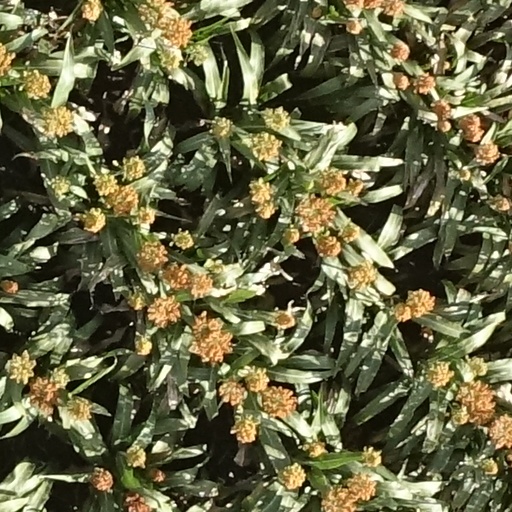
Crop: sorghum